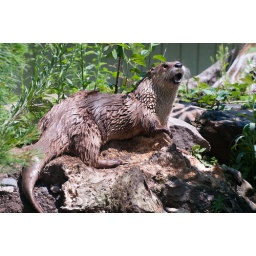
amusing herself by eating an old tree stump